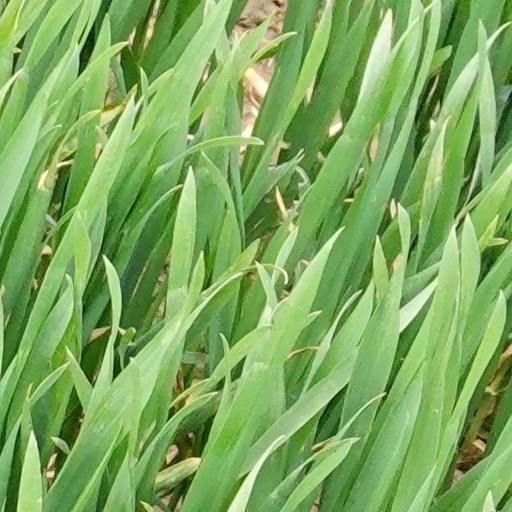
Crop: wheat